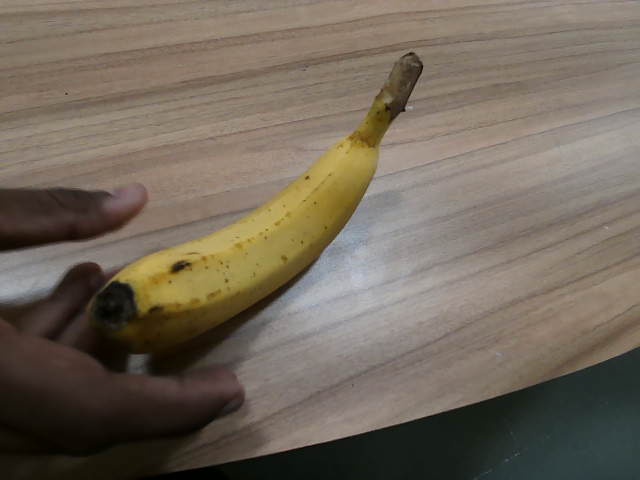
Label: Ripe_Banana